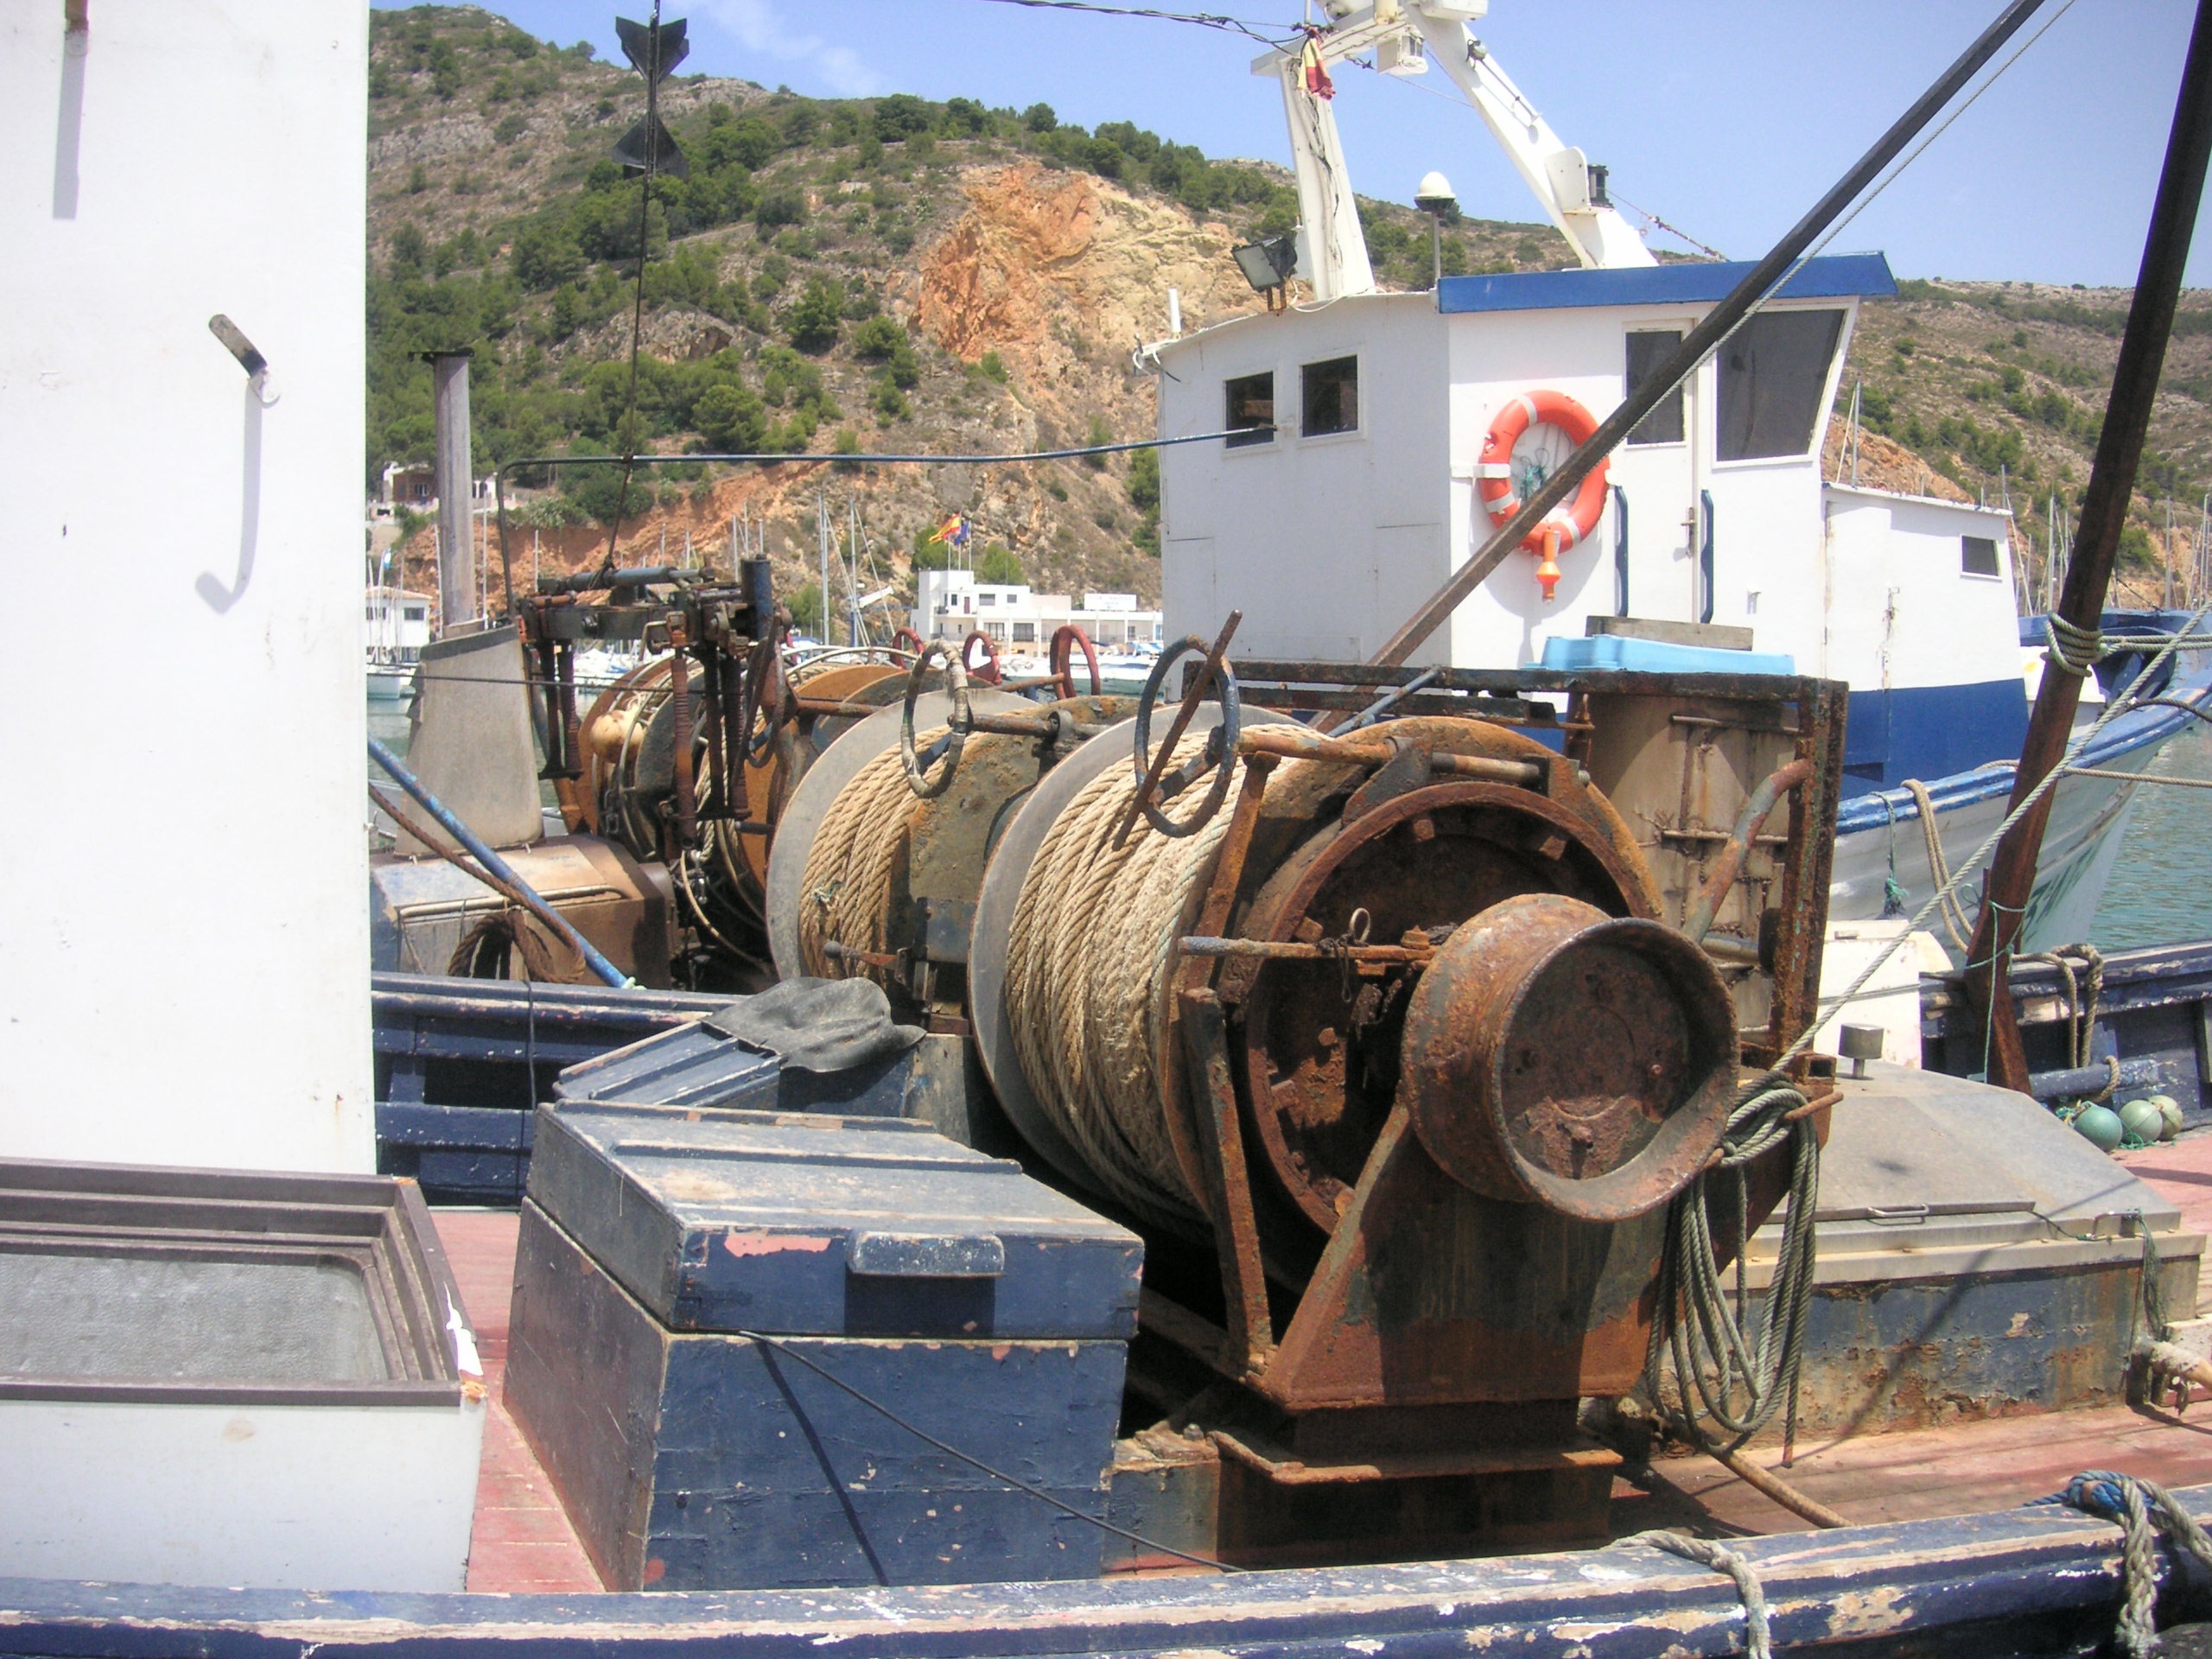
asphalt, transport, vehicle, equipment, fishing, mast, harbor, machine, machinery, fishing boat, power, mechanical, steam engine, trawlers, mechanics, construction equipment, man made object, winch gear, trawler gear